Jack Austin (footballer)

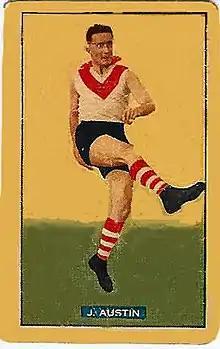

John William Austin (9 December 1910 – 8 March 1983) was an Australian rules football player for the South Melbourne Swans from 1930 to 1938, playing 140 games in the back-pocket and at full-back. Austin was judged one of the best players in South Melbourne's 1933 premiership win over the Richmond Football Club.